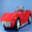
Label: automobile